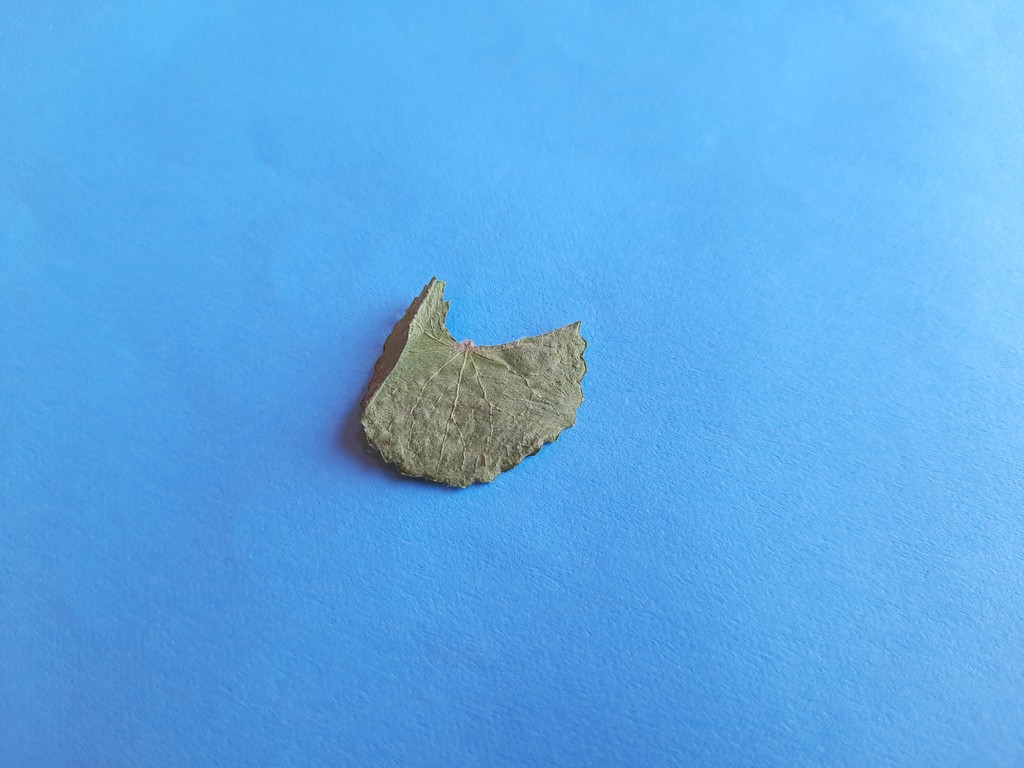
Label: Dried